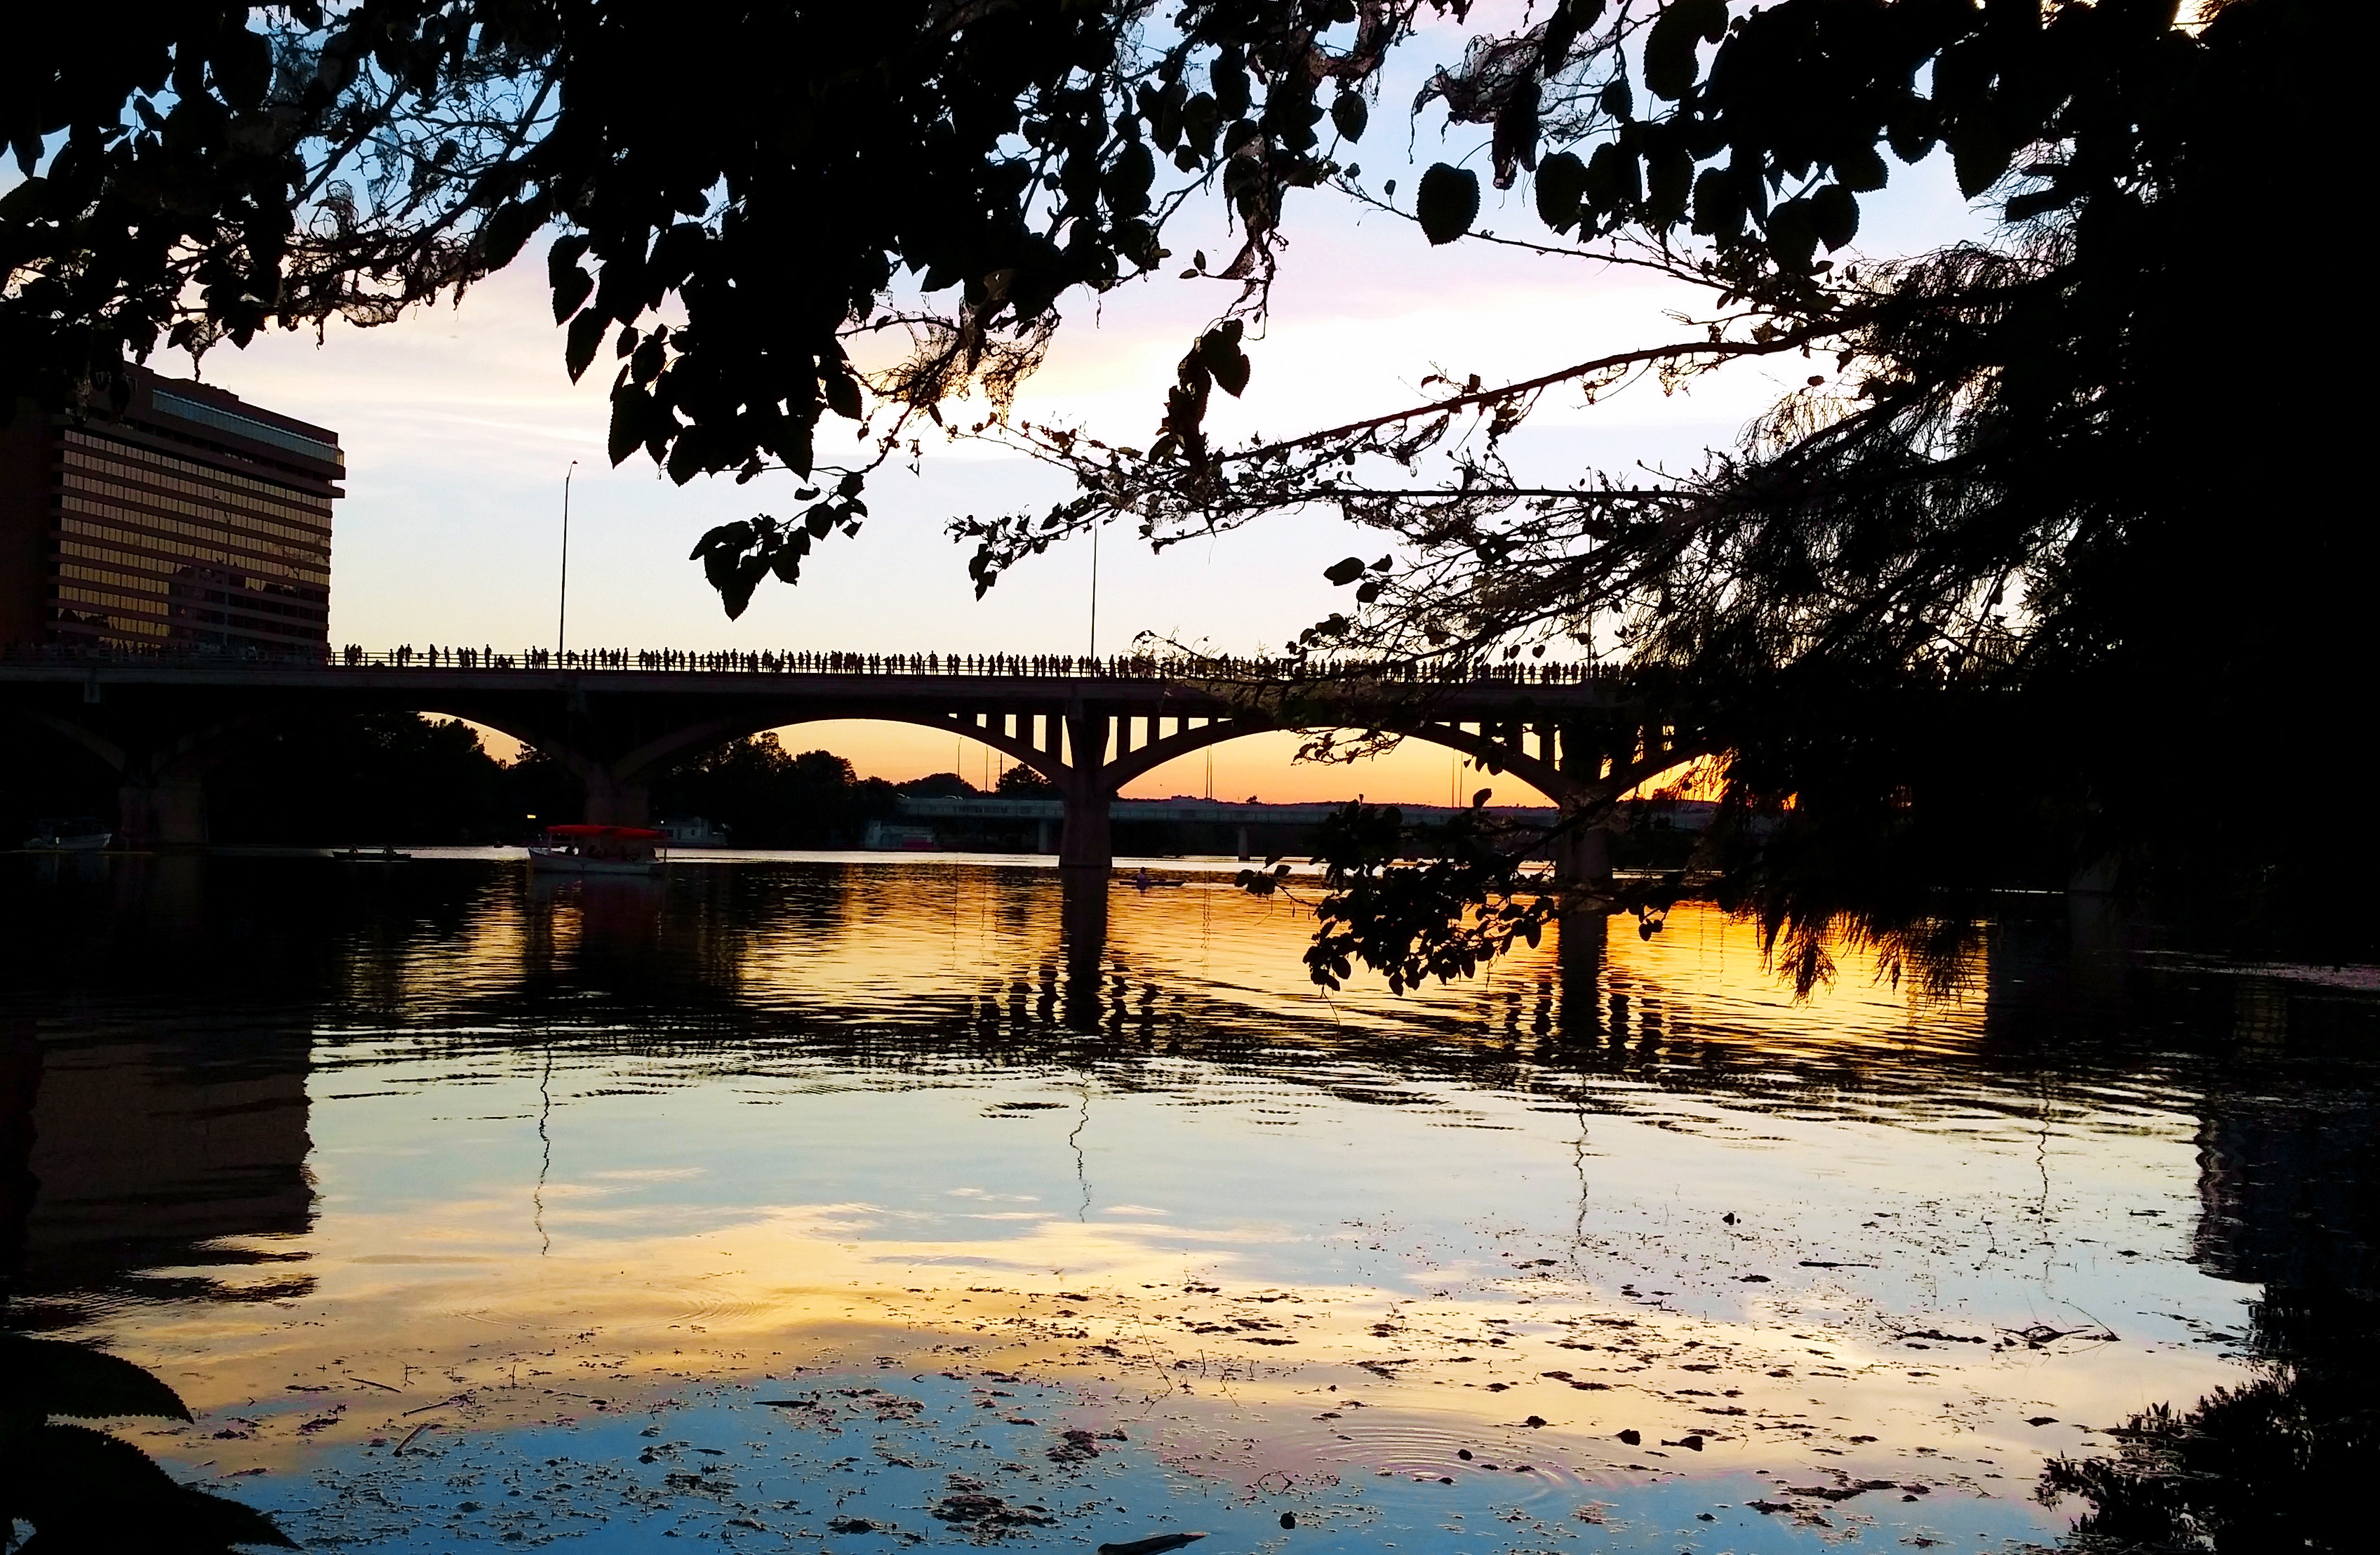
tree, water, sunset, sunlight, morning, dusk, evening, reflection